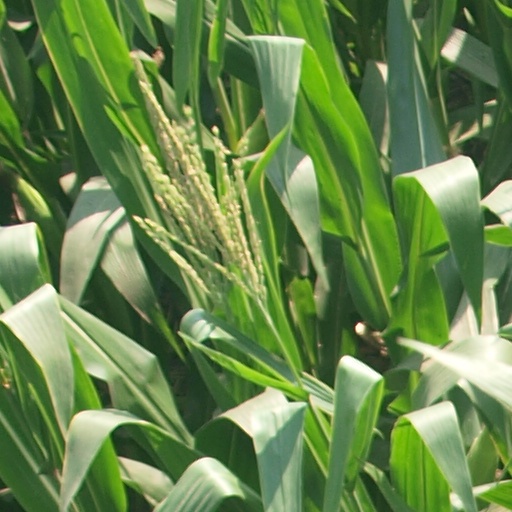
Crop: maize; corn